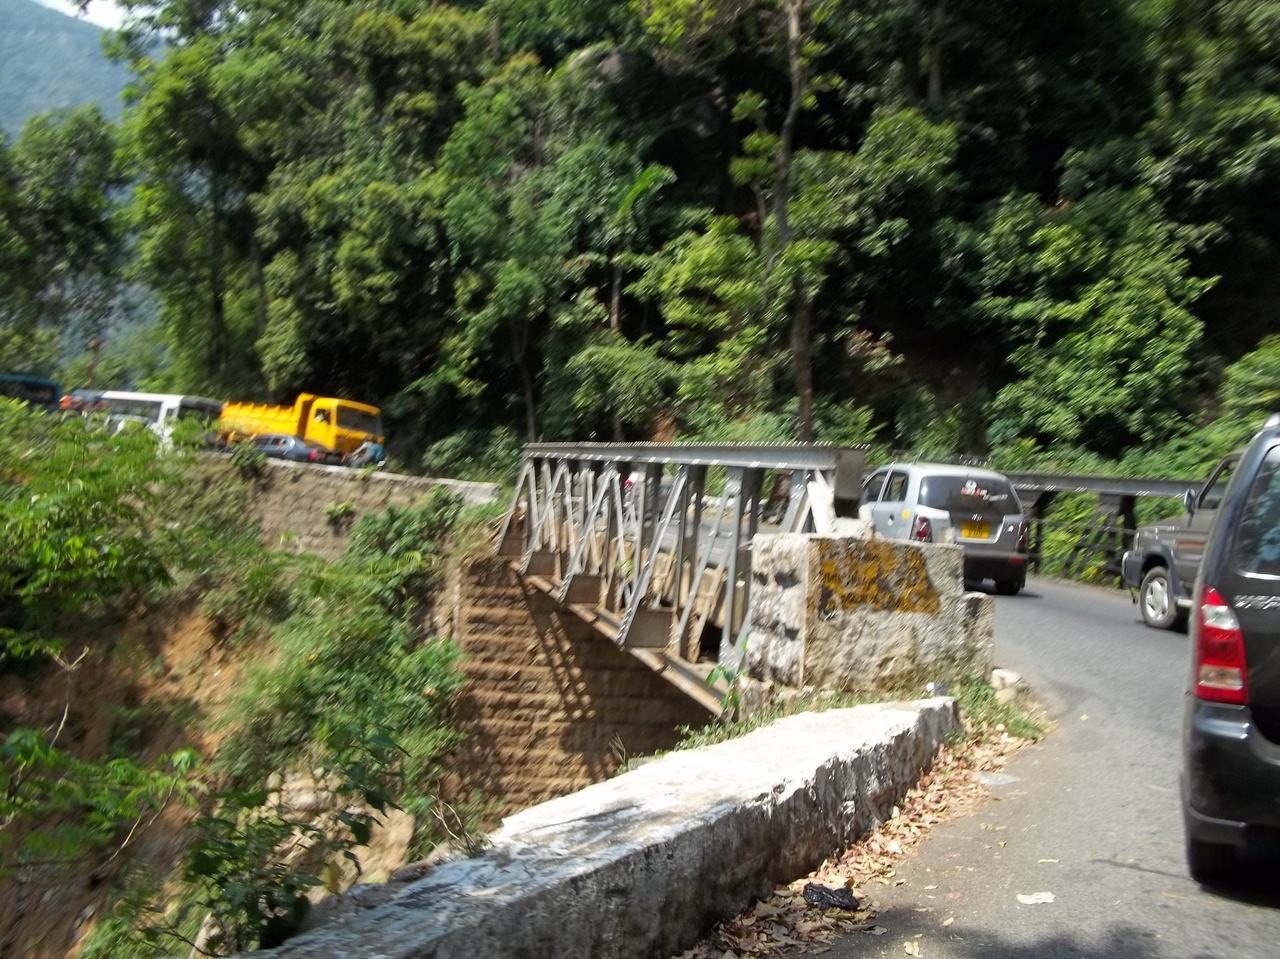
Traffic in nilgiris-hill way, mettupalayam to coonoor road.